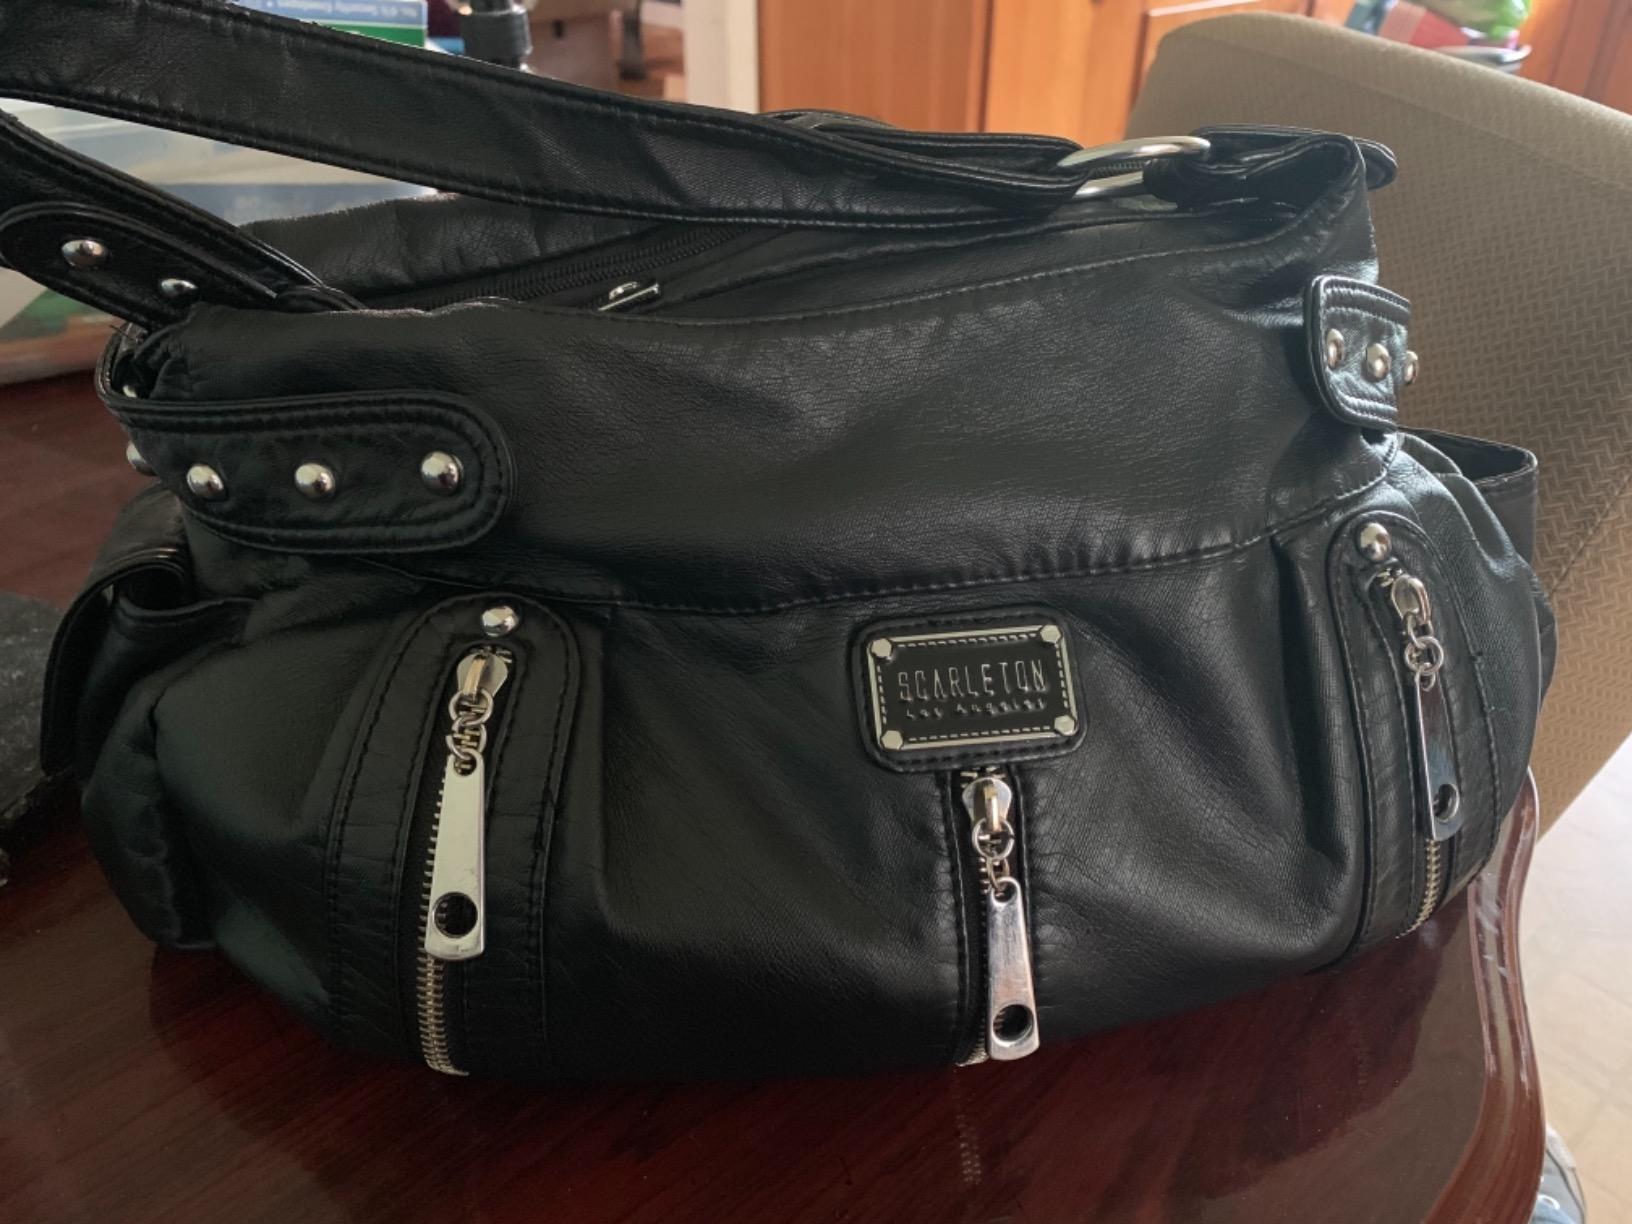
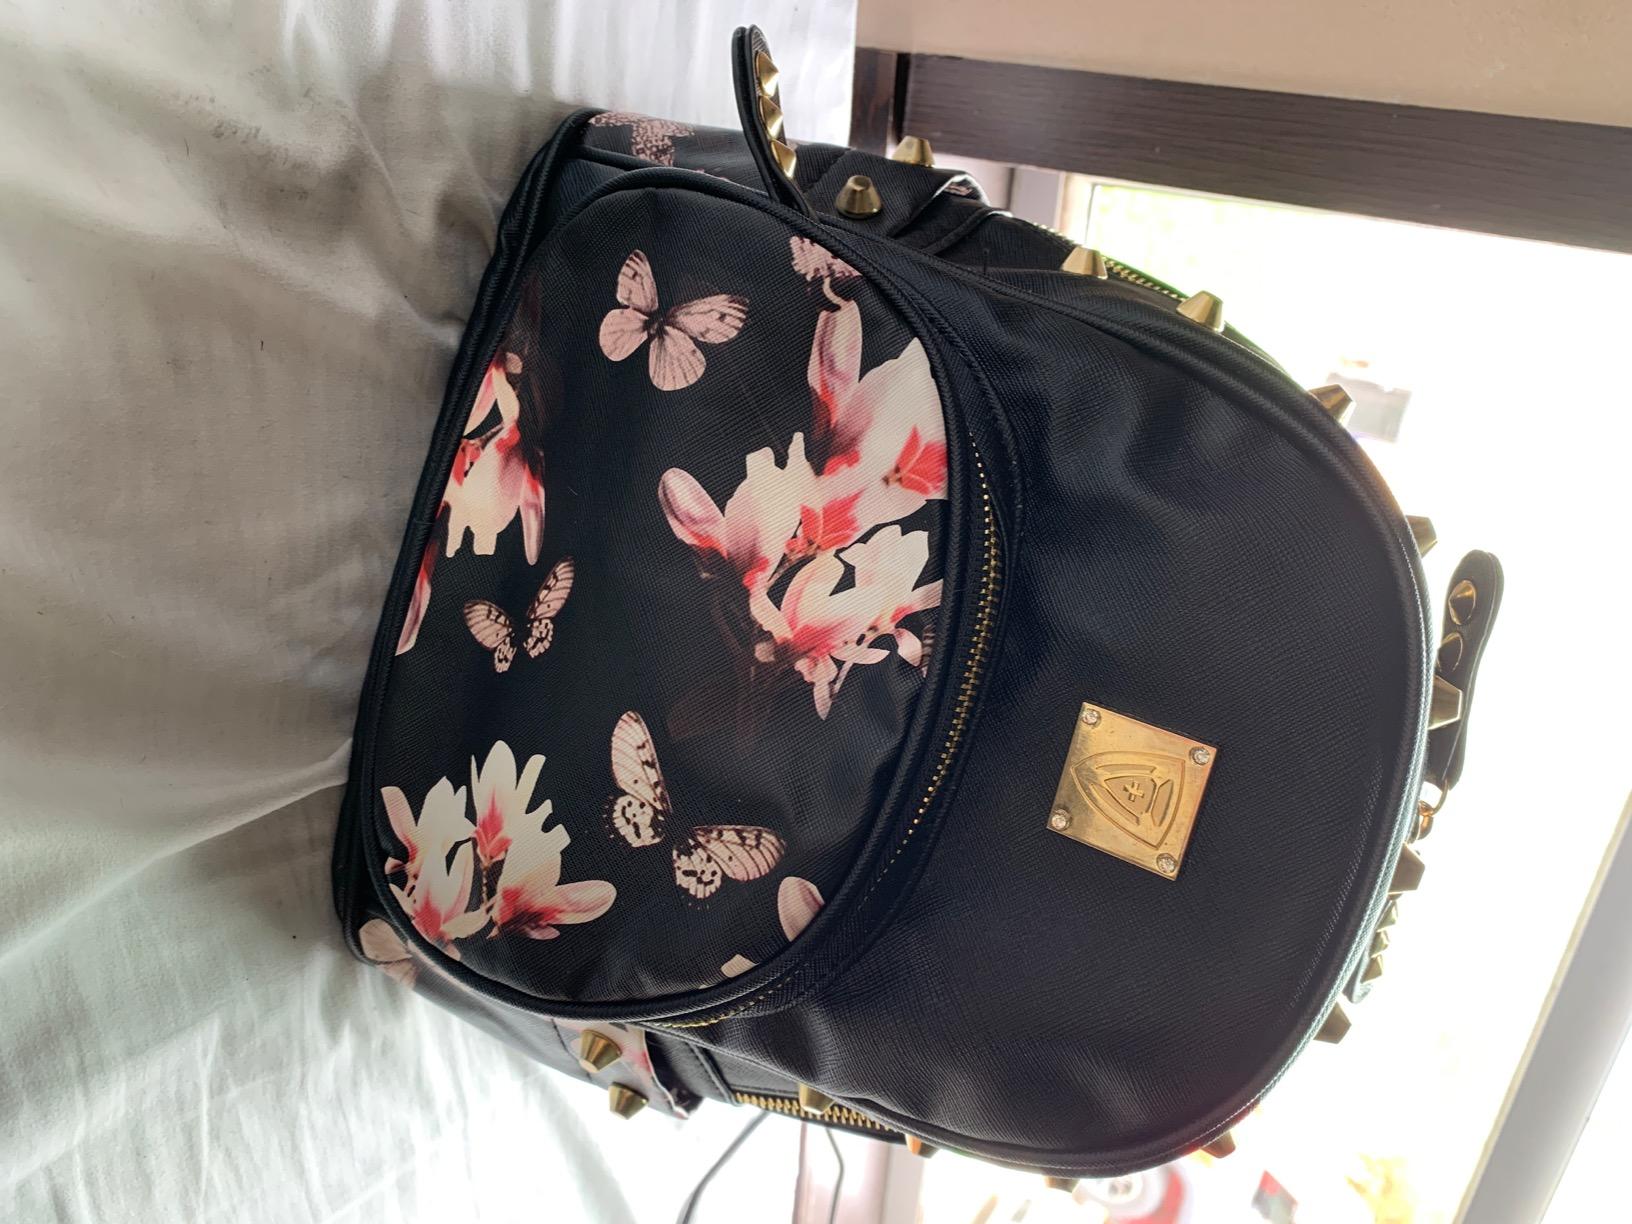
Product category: accessories_handbag
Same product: no